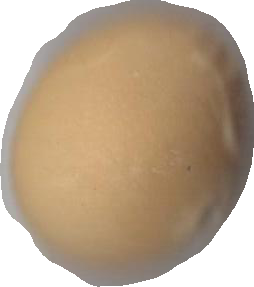
Variety: Grobogan